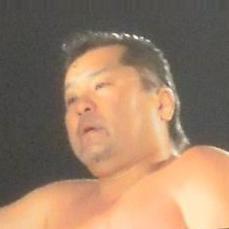
Age: 47